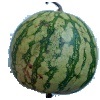
Label: Watermelon 1